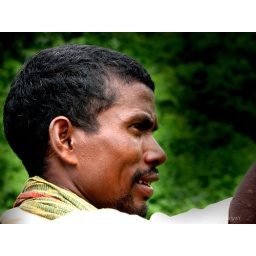
just over the green hill